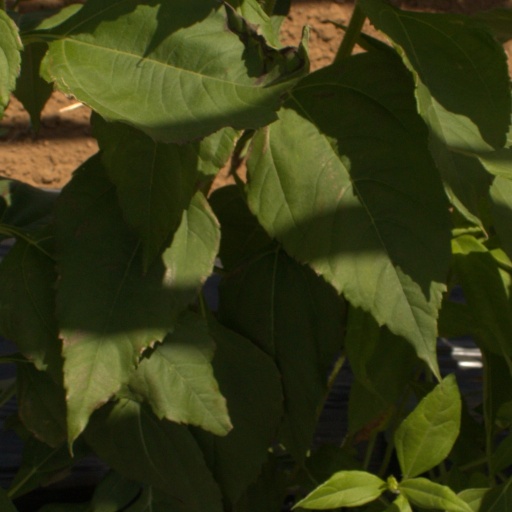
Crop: Jerusalem artichoke